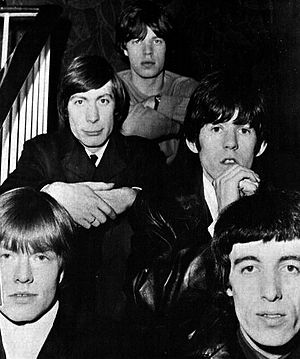
The Rolling Stones
Rolling Stones i 1965.
The Rolling Stones er et engelsk rockband. Det blev dannet i London af Brian Jones og blev med tiden ledet af gruppens sangskriverpar, forsangeren Mick Jagger og guitaristen Keith Richards. Gruppen begyndte med at spille blues, R&B og rock'n'roll og senere fulgte andre genrer som country, reggae og disco.